South West England

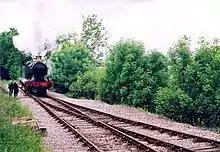
Mendip Vale the nearest station to the city of Wells which is cut off from the rest of the UK by the Beeching cuts.

In Cheltenham are Endsleigh Insurance in Shurdington, Kohler Mira Ltd (showers), Superdry (clothing), Collins Geo (maps), and Chelsea Building Society are on the A435 to the south-east. North of Cheltenham at Bishop's Cleeve, south of the village on the A435, is GE Aviation Systems UK on the large Cleeve Business Park; this which was the former 300-acre site of the Cheltenham Division of Smiths Industries that made flight control systems and flight deck displays; further up the A435 is a main site of Zurich Assurance UK. Weird Fish (clothing) is near Spirax-Sarco Engineering plc (pumps) off the A4019 in Kingsditch in Swindon Village, north of Cheltenham; on the other side of the A4019, Douglas Equipment, next to All Saints' Academy, Cheltenham, makes towing tractors for aircraft. Gulf Oil UK was headquartered on B4075 in Prestbury (near the racecourse) until 1997, when Shell UK bought its petrol stations; the former headquarters became a student hall of the University of Gloucestershire.